Towards Zero

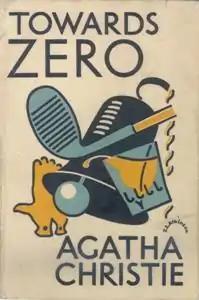
Dustjacket illustration of the First Edition published in the U.K.

In a contemporary review in "The Times Literary Supplement", Maurice Willson Disher was overwhelmingly positive: Undiscriminating admirers of Miss Christie must surely miss the thrill of realizing when she is at her best. If this argument is sound then "Towards Zero" is for the critical. By virtue of masterly story-telling it makes the welfare of certain persons at a seaside town seem of more importance at the moment than anything else in the world. Mechanized brains may object that the murderer "perfects" his mystery by methods imposed upon fiction's police, but even when the maze is vaguely recognised the tale still grips. The characters become so much a part of the reader's existence that he must know what their ultimate fate may be before he will rest satisfied. How alive they are is apparent when two men, both dogged, laconic, poker-faced, never seem alike. The wife and the ex-wife, who neither like nor dislike one another, also reveal creative power. As an exhibition of the modern brand of human nature, "Towards Zero" deserves higher praises than any that can be awarded to it as an excellent detective story."